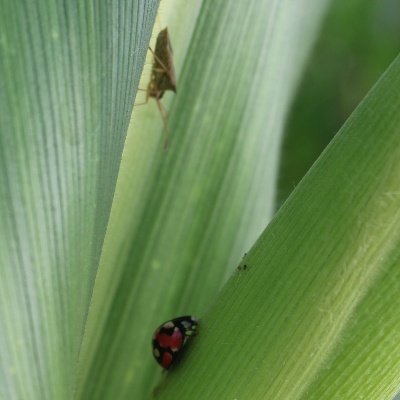
Crop: Maize
Condition: leaf beetle